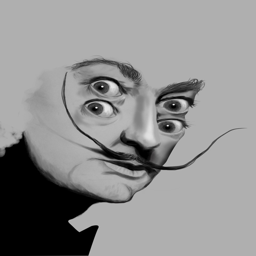
digital art selected for the #